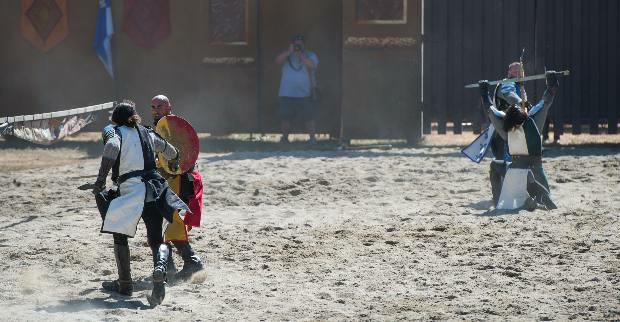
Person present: Yes